Harmonic series (mathematics)

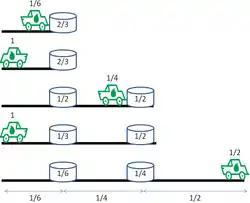
Solution to the jeep problem for formula_35, showing the amount of fuel in each depot and in the jeep at each step

The jeep problem or desert-crossing problem is included in a 9th-century problem collection by Alcuin, "Propositiones ad Acuendos Juvenes" (formulated in terms of camels rather than jeeps), but with an incorrect solution. The problem asks how far into the desert a jeep can travel and return, starting from a base with formula_2 loads of fuel, by carrying some of the fuel into the desert and leaving it in depots. The optimal solution involves placing depots spaced at distances formula_37 from the starting point and each other, where formula_38 is the range of distance that the jeep can travel with a single load of fuel. On each trip out and back from the base, the jeep places one more depot, refueling at the other depots along the way, and placing as much fuel as it can in the newly placed depot while still leaving enough for itself to return to the previous depots and the base. Therefore, the total distance reached on the formula_2th trip is formula_40